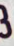
Number: 3